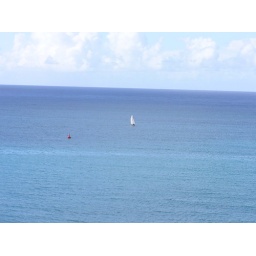
sailboat in crystal blue water